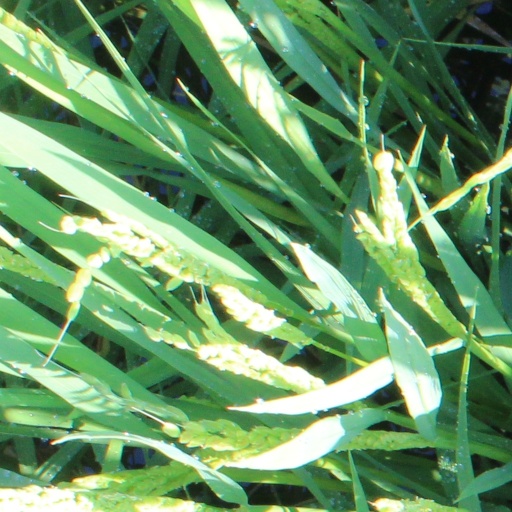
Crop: rice